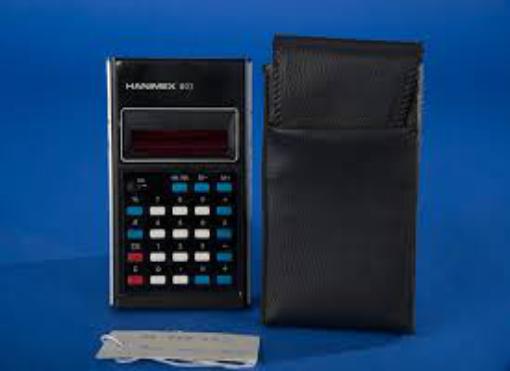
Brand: Hanimex
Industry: Electronic